Temple of Baalat Gebal

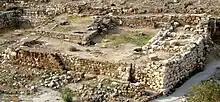
The temple in 2010

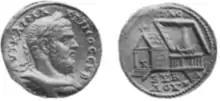
Roman emperor Macrinus coin showing the temple of Baalat Gebal and its sacred enclosure, the only surviving depiction of the temple

The Temple of Baalat Gebal ( "maebad baalat jbeil") was an important Bronze Age temple in the World Heritage Site of Byblos. The temple was dedicated to Ba'alat Gebal, the goddess of the city of Byblos. Built around 2800 BC, it was the largest and most important sanctuary in ancient Byblos, and is considered to be "one of the first monumental structures of the Syro-Palestinian region". Two centuries after the construction of the Temple of Baalat Gebal, the Temple of the Obelisks was built approximately 100m to the east.